Climate change in Bangladesh

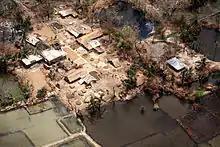
Flooded village after 1991 cyclone

Climate change has caused many citizens of Bangladesh to migrate and by 2013 already 6.5 million people had been displaced. Poor and other vulnerable population groups have been affected disproportionally. Dhaka as well as local urban centers are mostly the destination of migration caused by climate change. This leads to an increased pressure on urban infrastructure and services, especially around health and education and creates a heightened risk of conflicts.